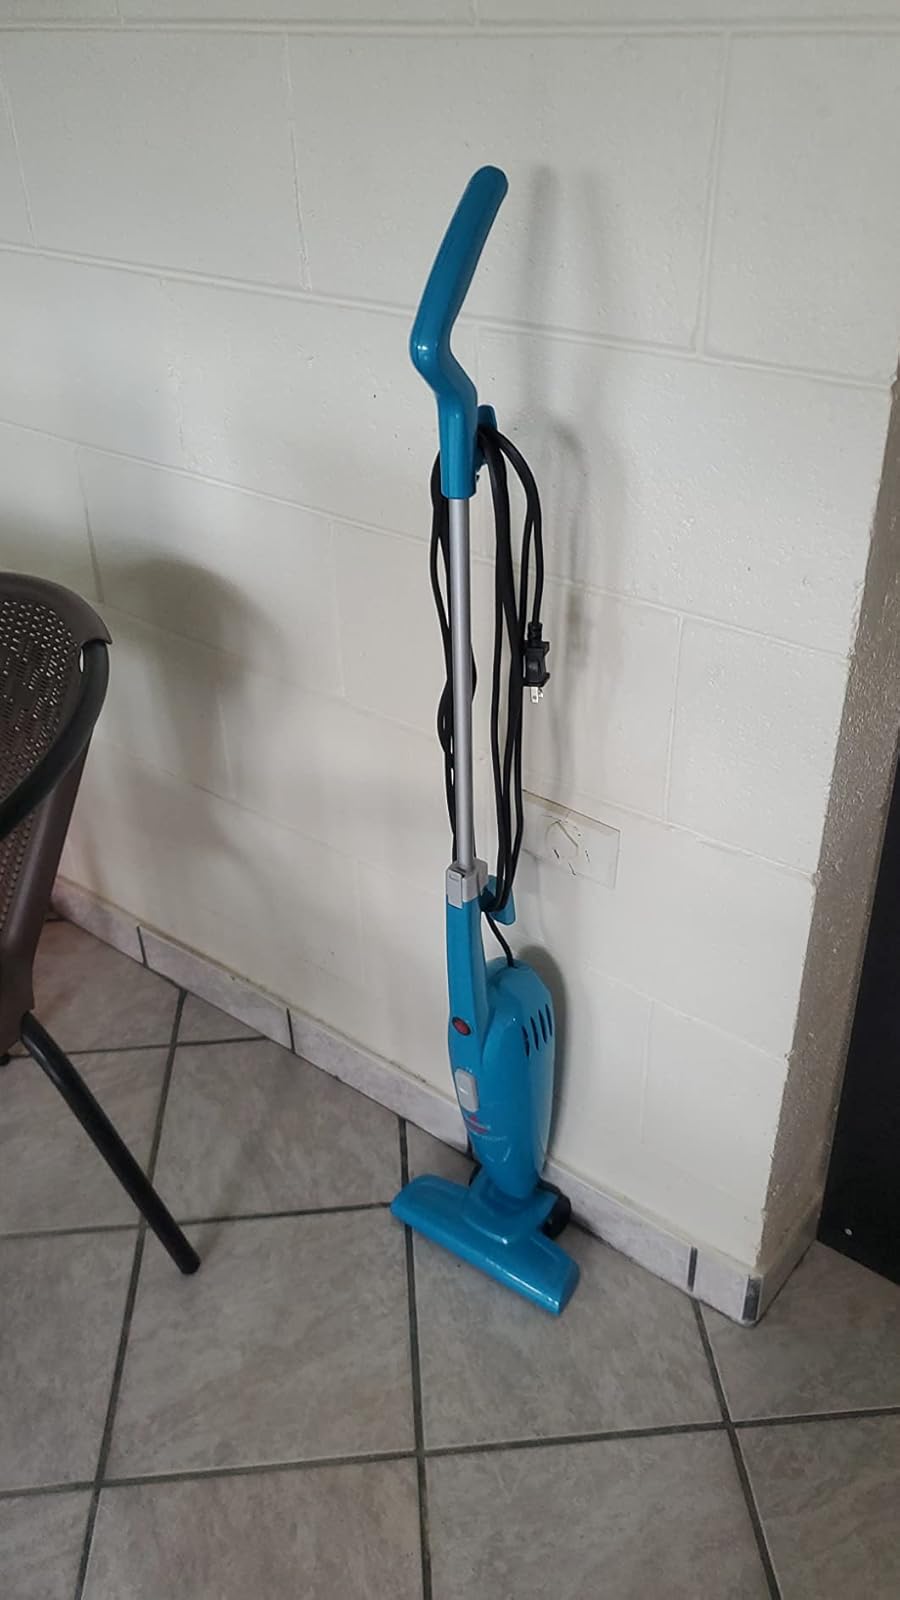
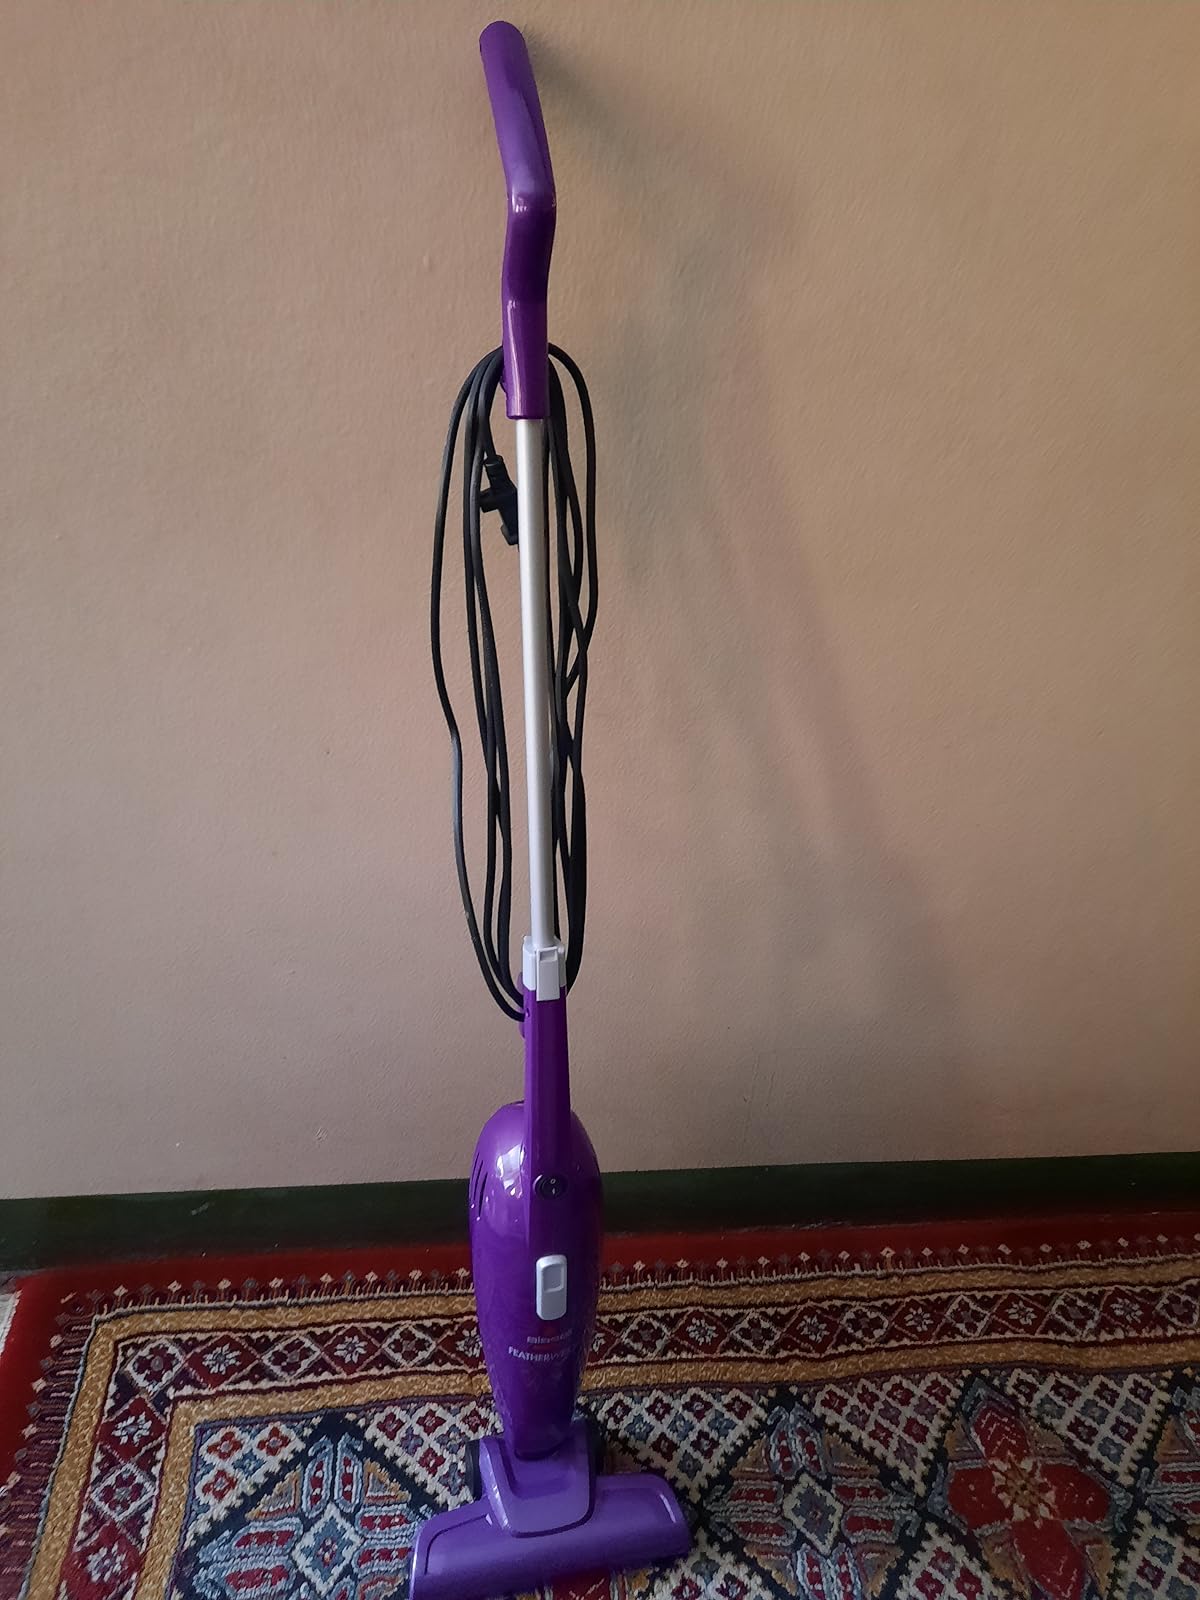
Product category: items_vacuum
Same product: no